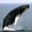
Label: whale